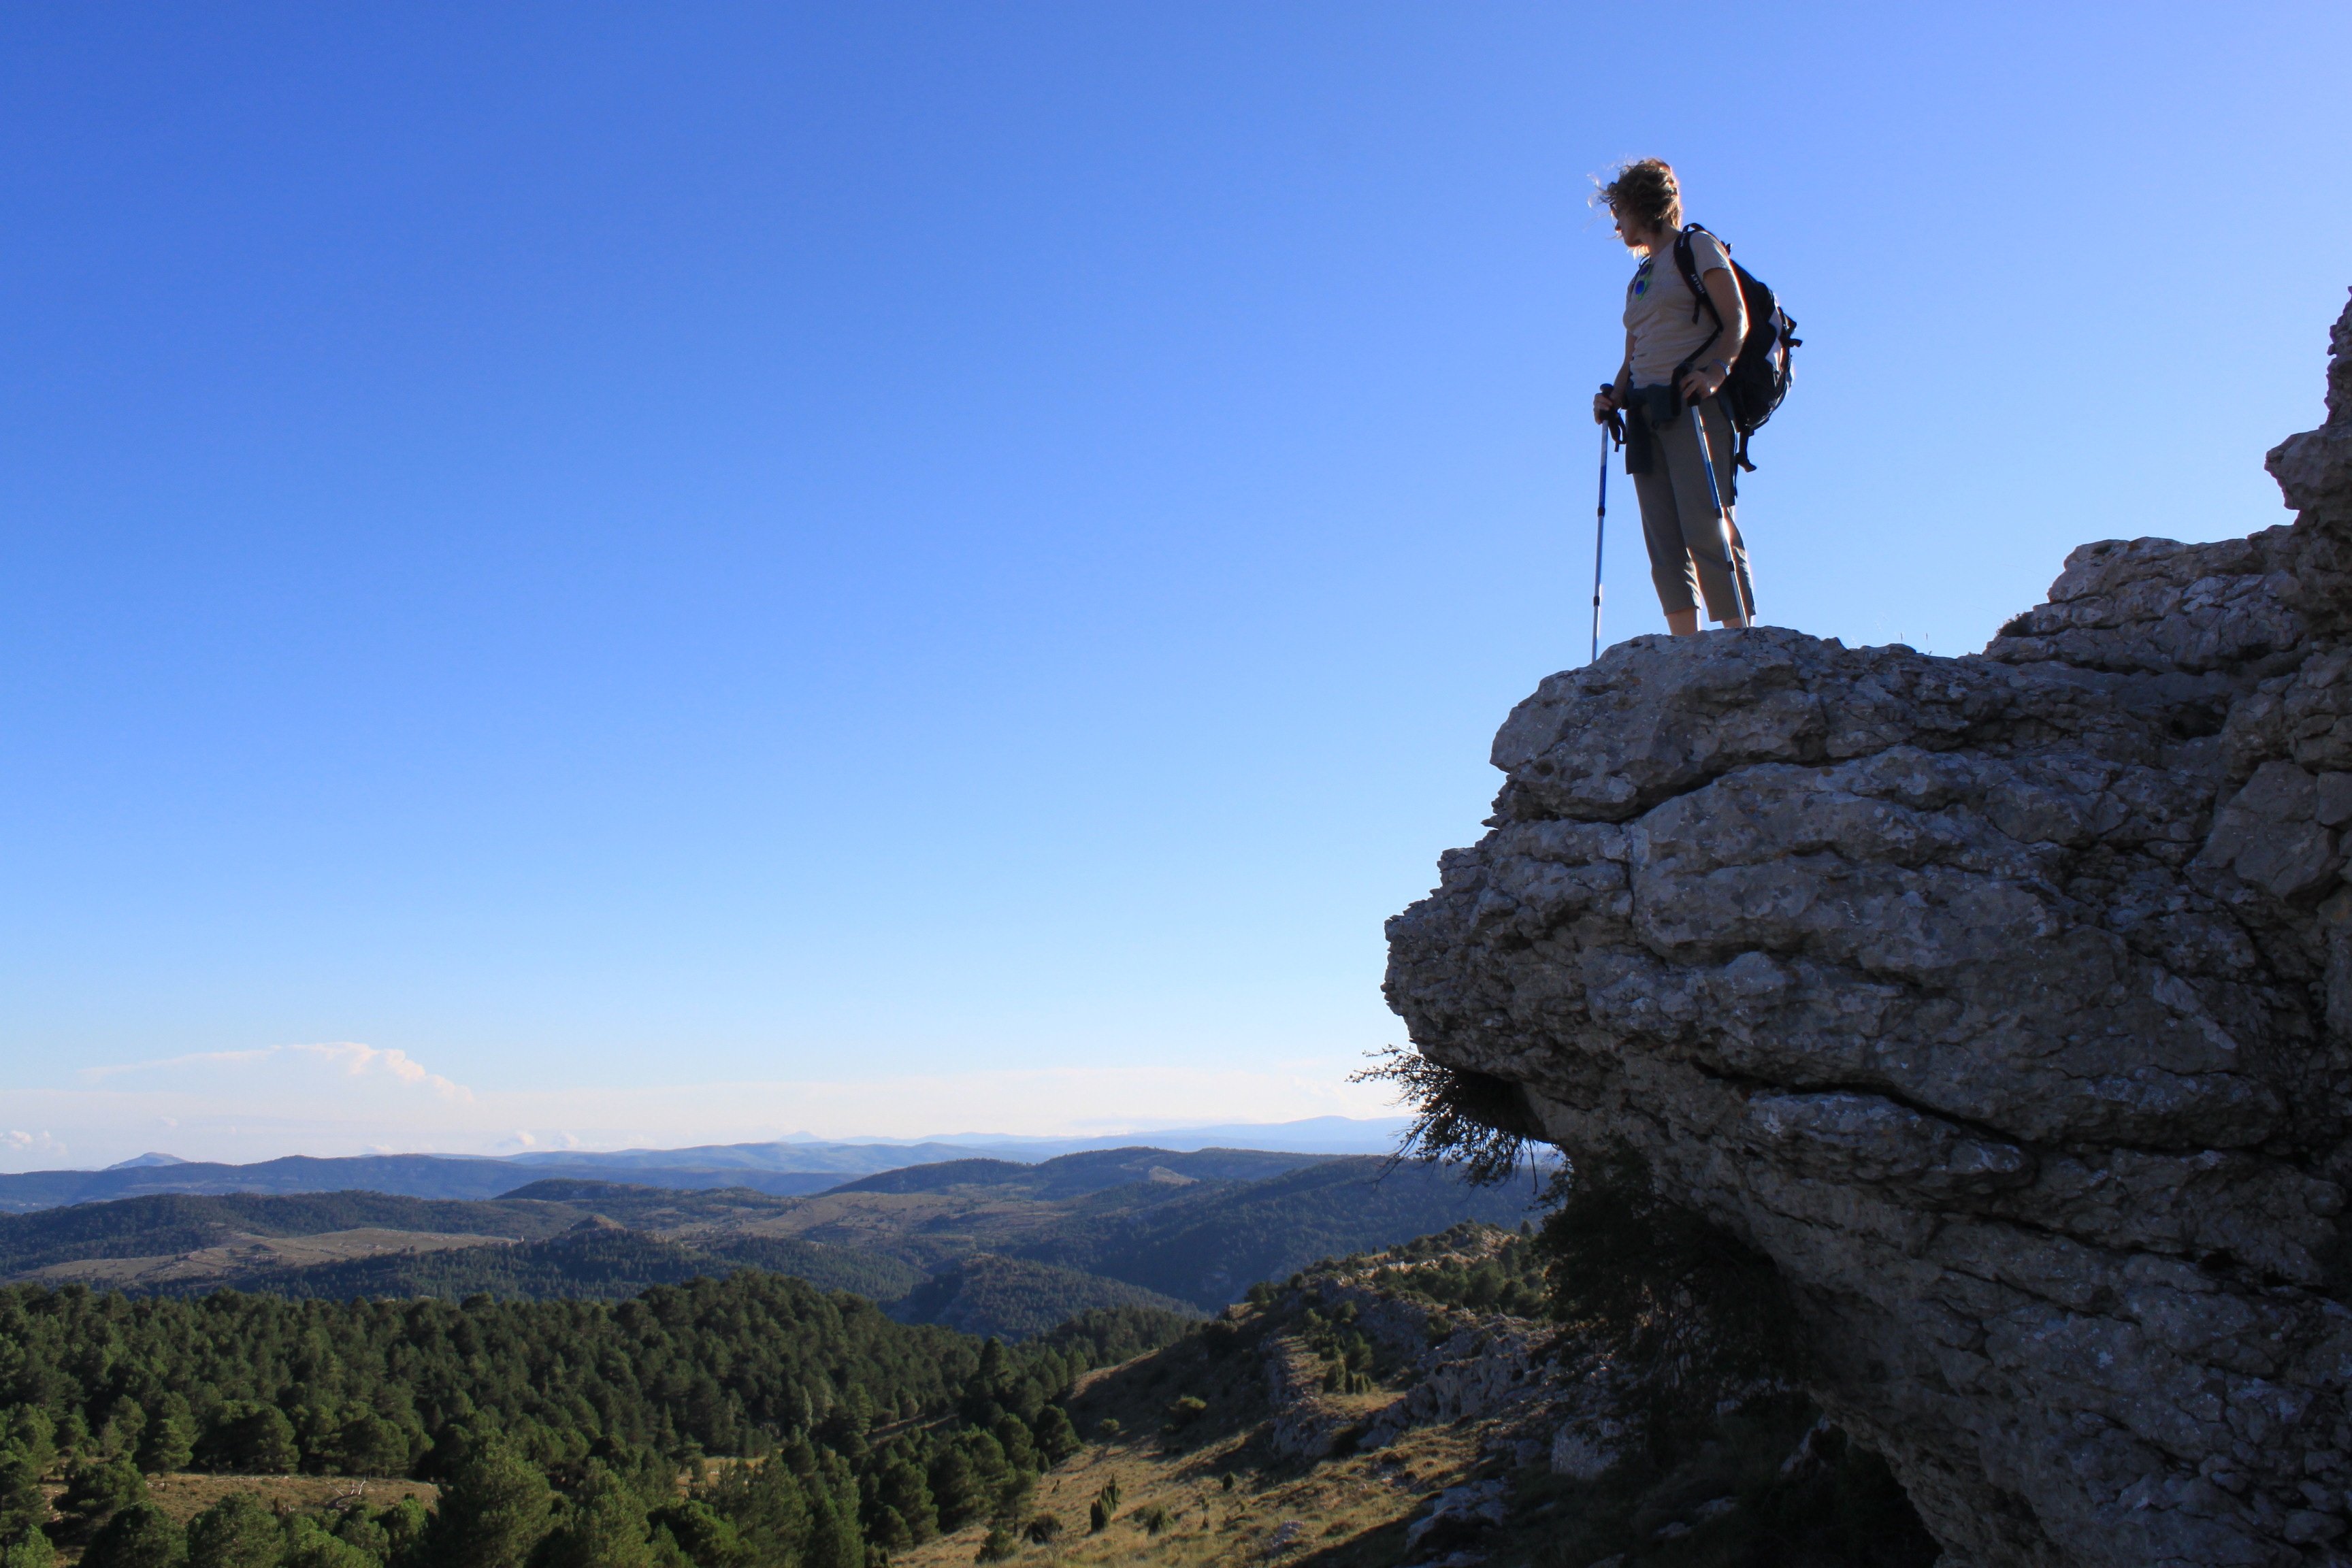
tree, nature, rock, wilderness, mountain, cloud, sky, hiking, hill, adventure, mountain range, recreation, formation, cliff, tourism, terrain, national park, ridge, summit, mountaineering, geology, outcrop, mountaineer, alps, backpacking, mount, escarpment, fell, success, klippe, adventurer, escalation, hill station, hiking equipment, scalar, outdoor recreation, mountainous landforms, ar te, mount scenery